Dragsholm Castle

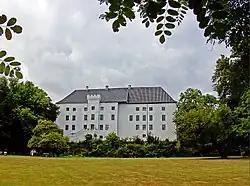

Dragsholm Castle is a historic building in Zealand, Denmark.